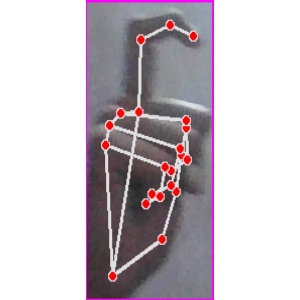
अक्षर: ट